Alaska

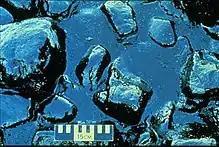
Oil pooled on rocks on the shore of Prince William Sound after the 1989 Exxon Valdez oil spill.

Oil production was not the only economic value of Alaska's land. In the second half of the 20th century, Alaska discovered tourism as an important source of revenue. Tourism became popular after World War II when military personnel stationed in the region returned home praising its natural splendor. The Alcan Highway, built during the war, and the Alaska Marine Highway System, completed in 1963, made the state more accessible than before. Tourism has become increasingly important in Alaska, and today more than 1.4million people visit the state each year.